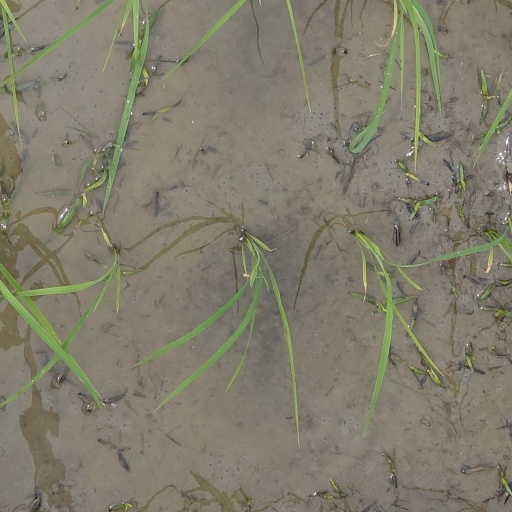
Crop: rice